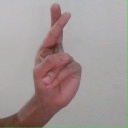
अक्षर: र